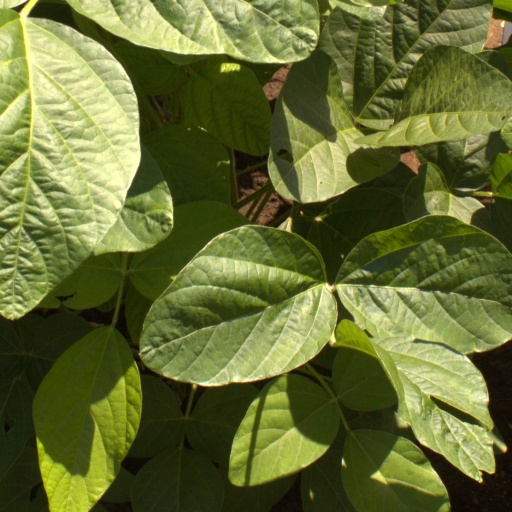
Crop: soybean